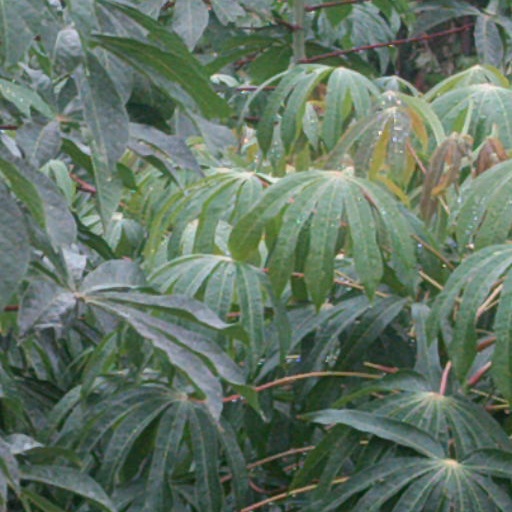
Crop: cassava